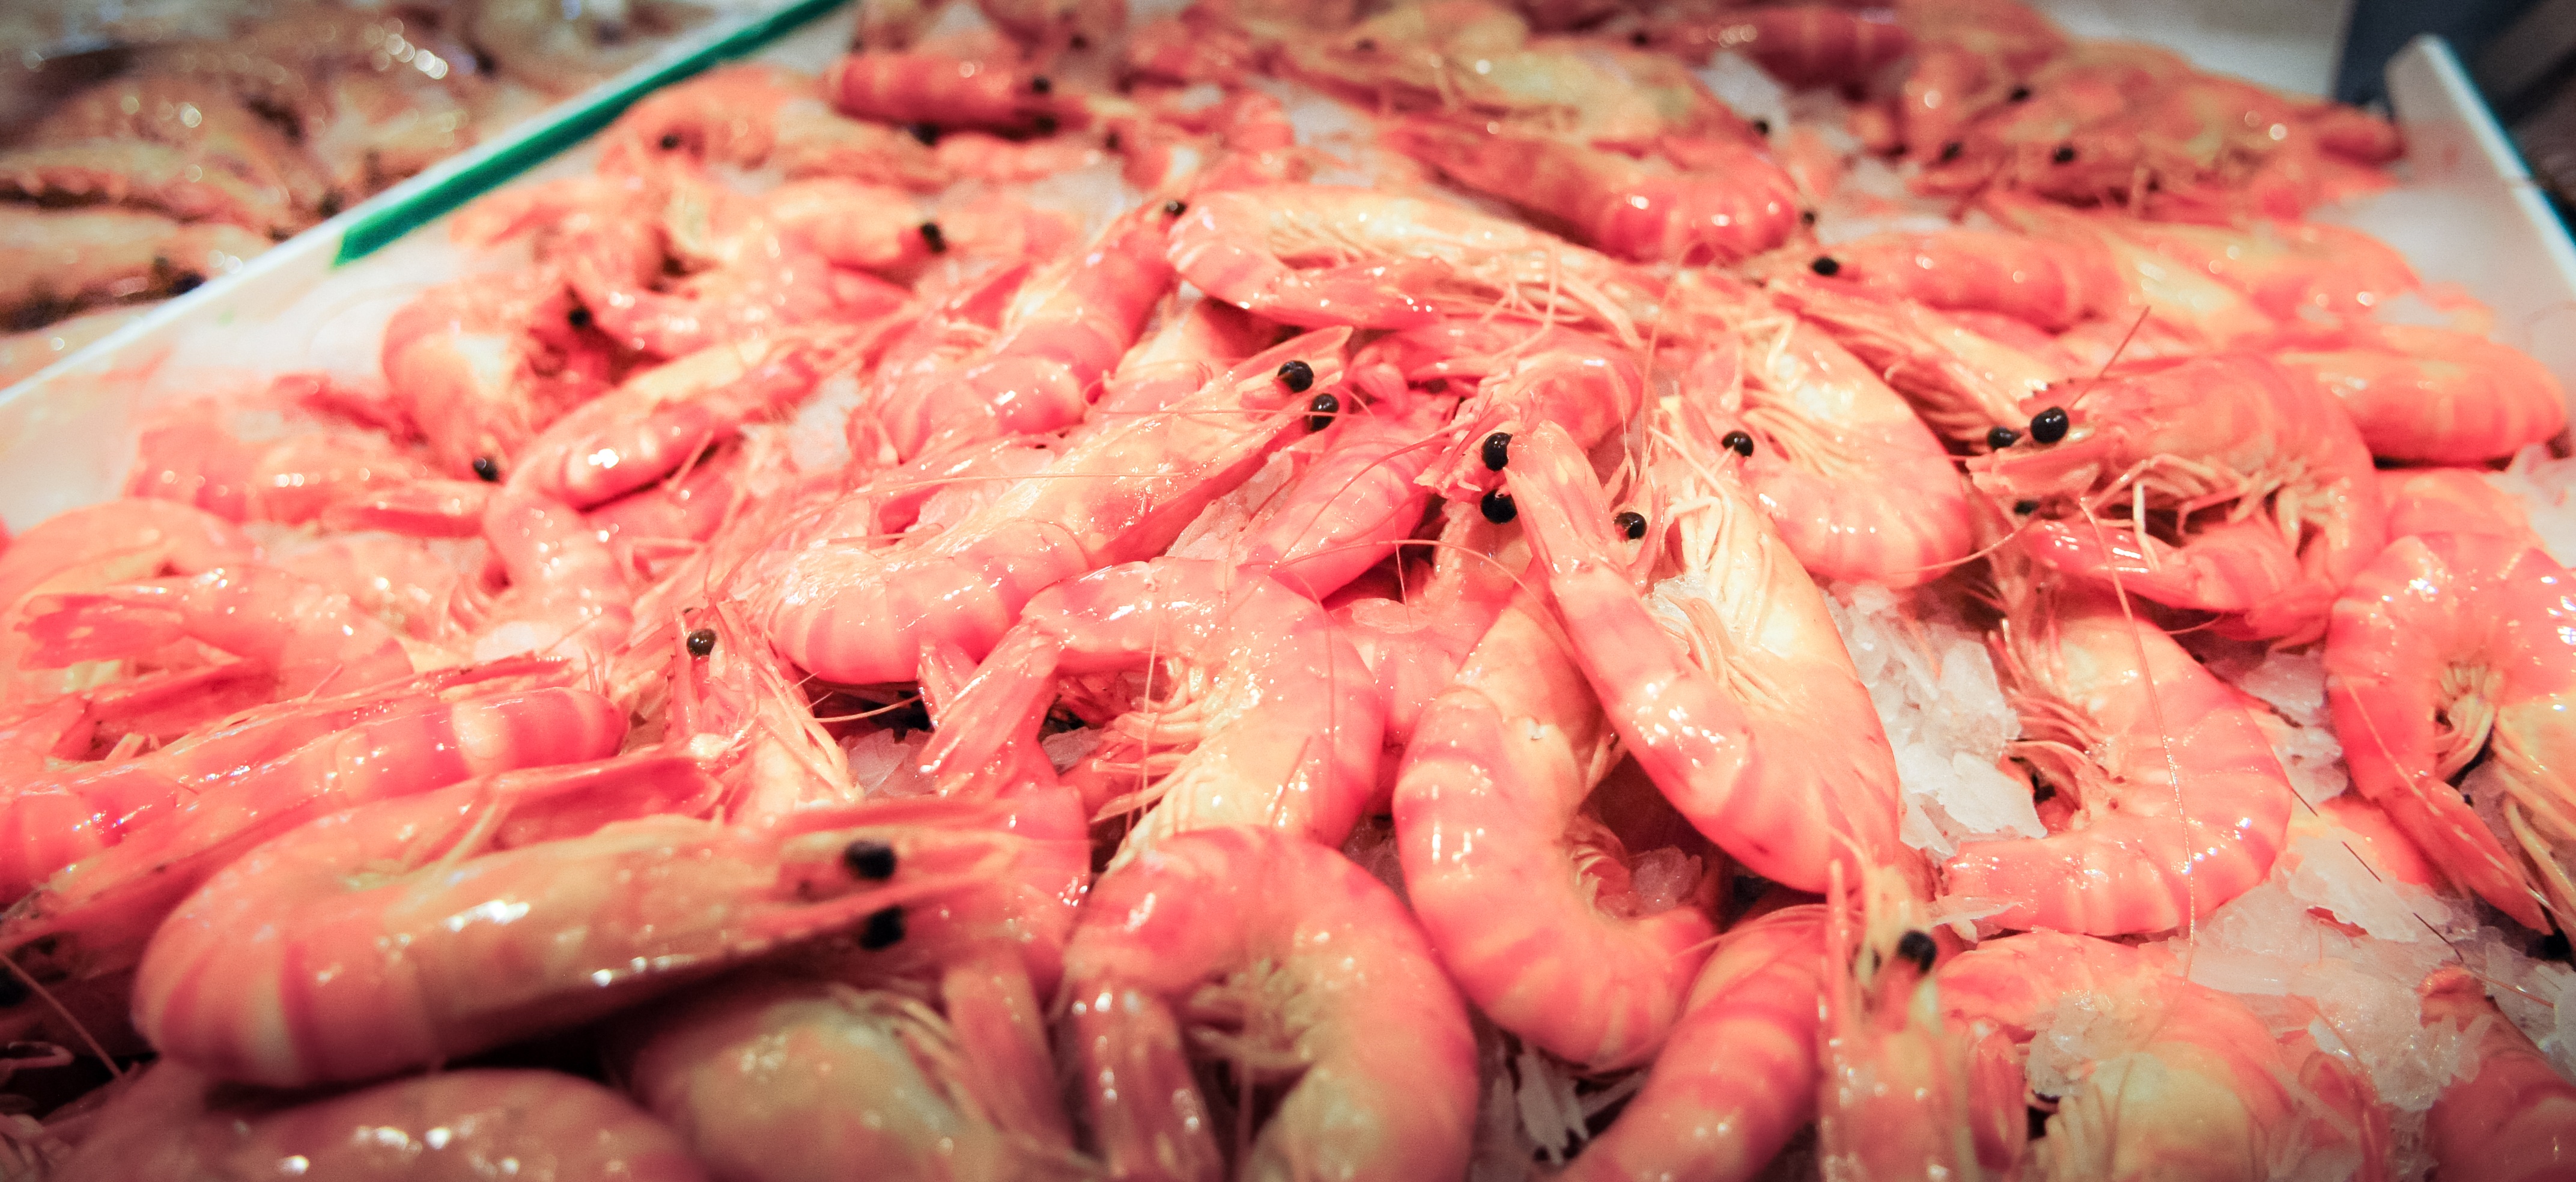
ice, food, seafood, fresh, market, fish, gourmet, meat, delicious, shrimp, crustacean, eating, nutrition, tasty, shrimps, catch, prawns, flesh, decapoda, animal source foods, seafood boil, caridean shrimp